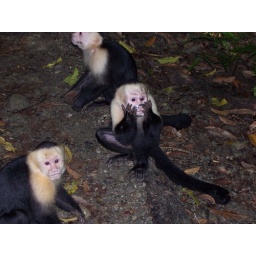
white faced monkeys in Manuel Antonio - hide your shiny stuff and don't bring bananas!